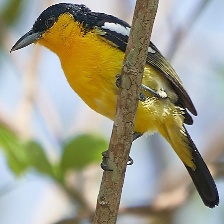
Species: COMMON IORA
Scientific name: AEGITHINA TIPHIA